Nebula Awards Showcase 2005

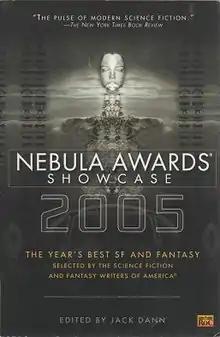
Cover of first edition

Nebula Awards Showcase 2005 is an anthology of award-winning science fiction short works edited by American writer Jack Dann. It was first published in trade paperback by Roc/New American Library in March 2005.